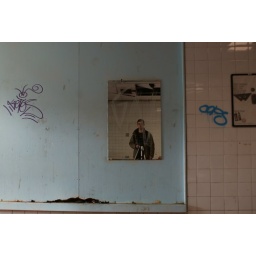
For some reason, this mirror was the only thing not smashed in the male changing rooms.